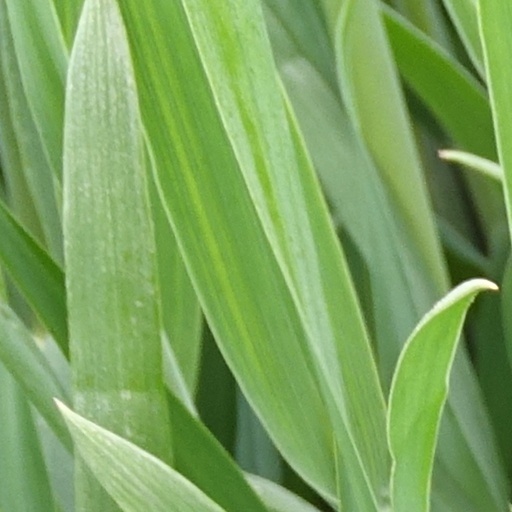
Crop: wheat